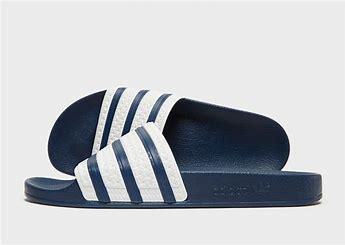
Brand: Adidas
Model: Adilette